Pharmacy of the Eastern Vaud Hospitals

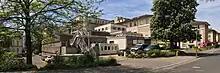
Former medico-technical building of the Samaritan Hospital

In the autumn of 1983, the Samaritan Hospital inaugurated a new pharmacy in its new medico-technical building. On 1 January 1984, the 7 regional hospitals of the Eastern Vaud, taking advantage of this infrastructure, established a single central pharmacy as a non-profit association under the initial name of "Association de la Pharmacie centrale des hôpitaux de l'Est vaudois".